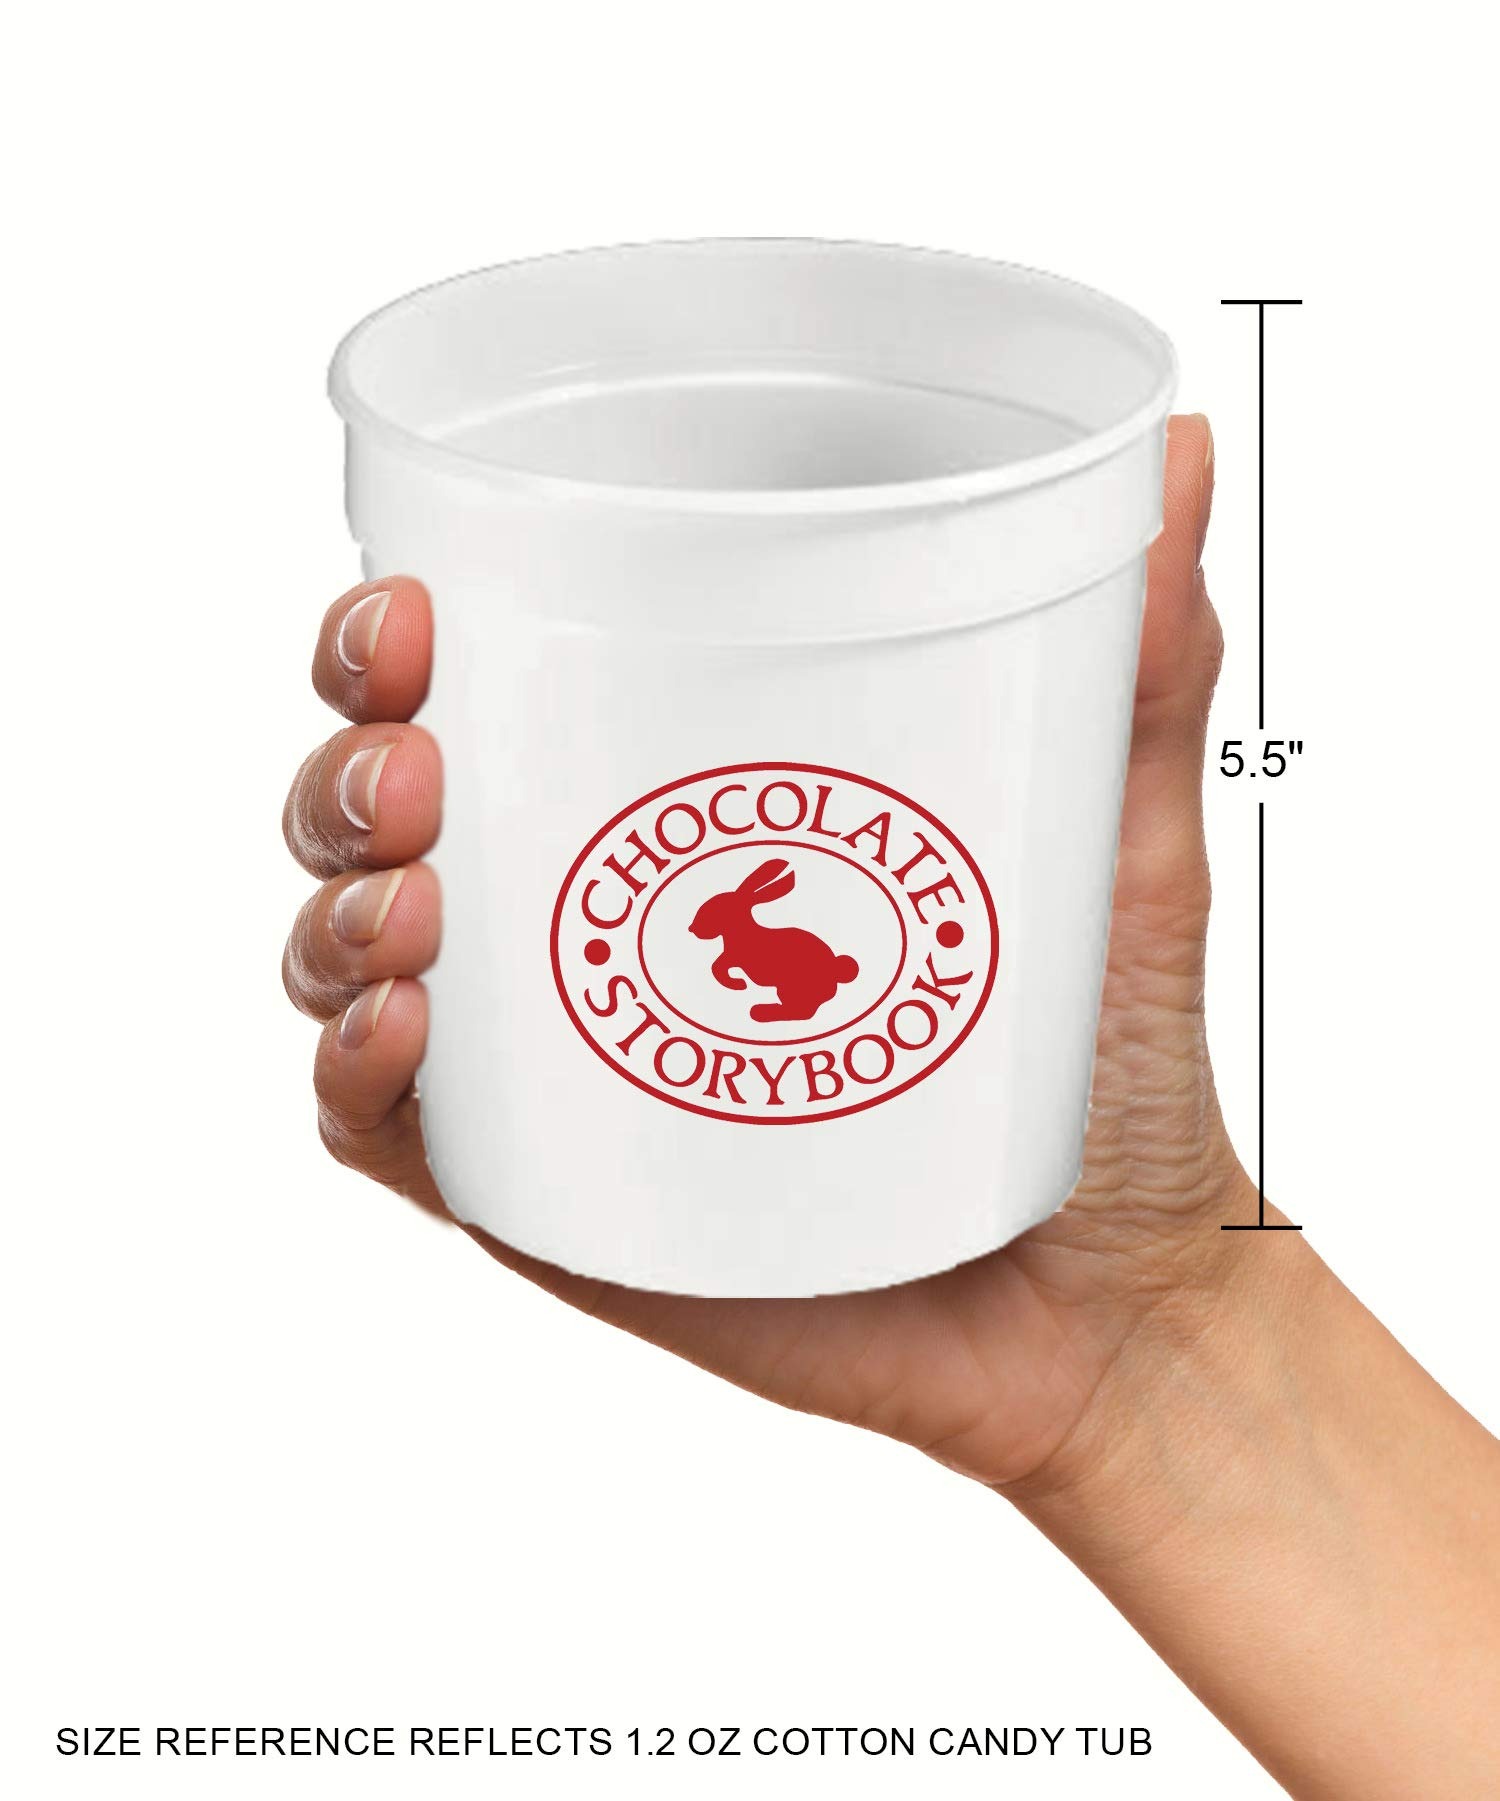
Item Name: Red, White & Blue Cherry Berry Cotton Candy
Bullet Point 1: At only 130 calories per tub, this sweet treat will satisfy any sweet tooth.
Bullet Point 2: This popular 3 color cotton candy is perfect for birthdays, patriotic celebrations, picnics, Fourth of July parties or just anytime you crave something sweet.
Bullet Point 3: This tub contains 1.2 oz. of fluffy cotton candy and is 5.5 inches tall (the size of a 32 oz.container)
Bullet Point 4: Cotton candy brings back memories of strolling around a carnival or fair and enjoying a fresh treat. But, it also can be messy when served on a cone. This tub makes it easy to snack on a handful whenever you feel the urge. Just be sure to cover with the lid between snacks.
Bullet Point 5: This is the perfect gift for anyone in your life with a sweet tooth. We handcraft each flavor in our gourmet cotton candy collection which has over 50 flavors.
Product Description: Think of a Bomb Pop only not frozen. This treat features blue raspberry, white vanilla and red cherry cotton candy layered in a translucent tub. Our unique spin on cotton candy will have you falling for all of our gourmet flavors.
Value: 1.0
Unit: Count

Price: 10